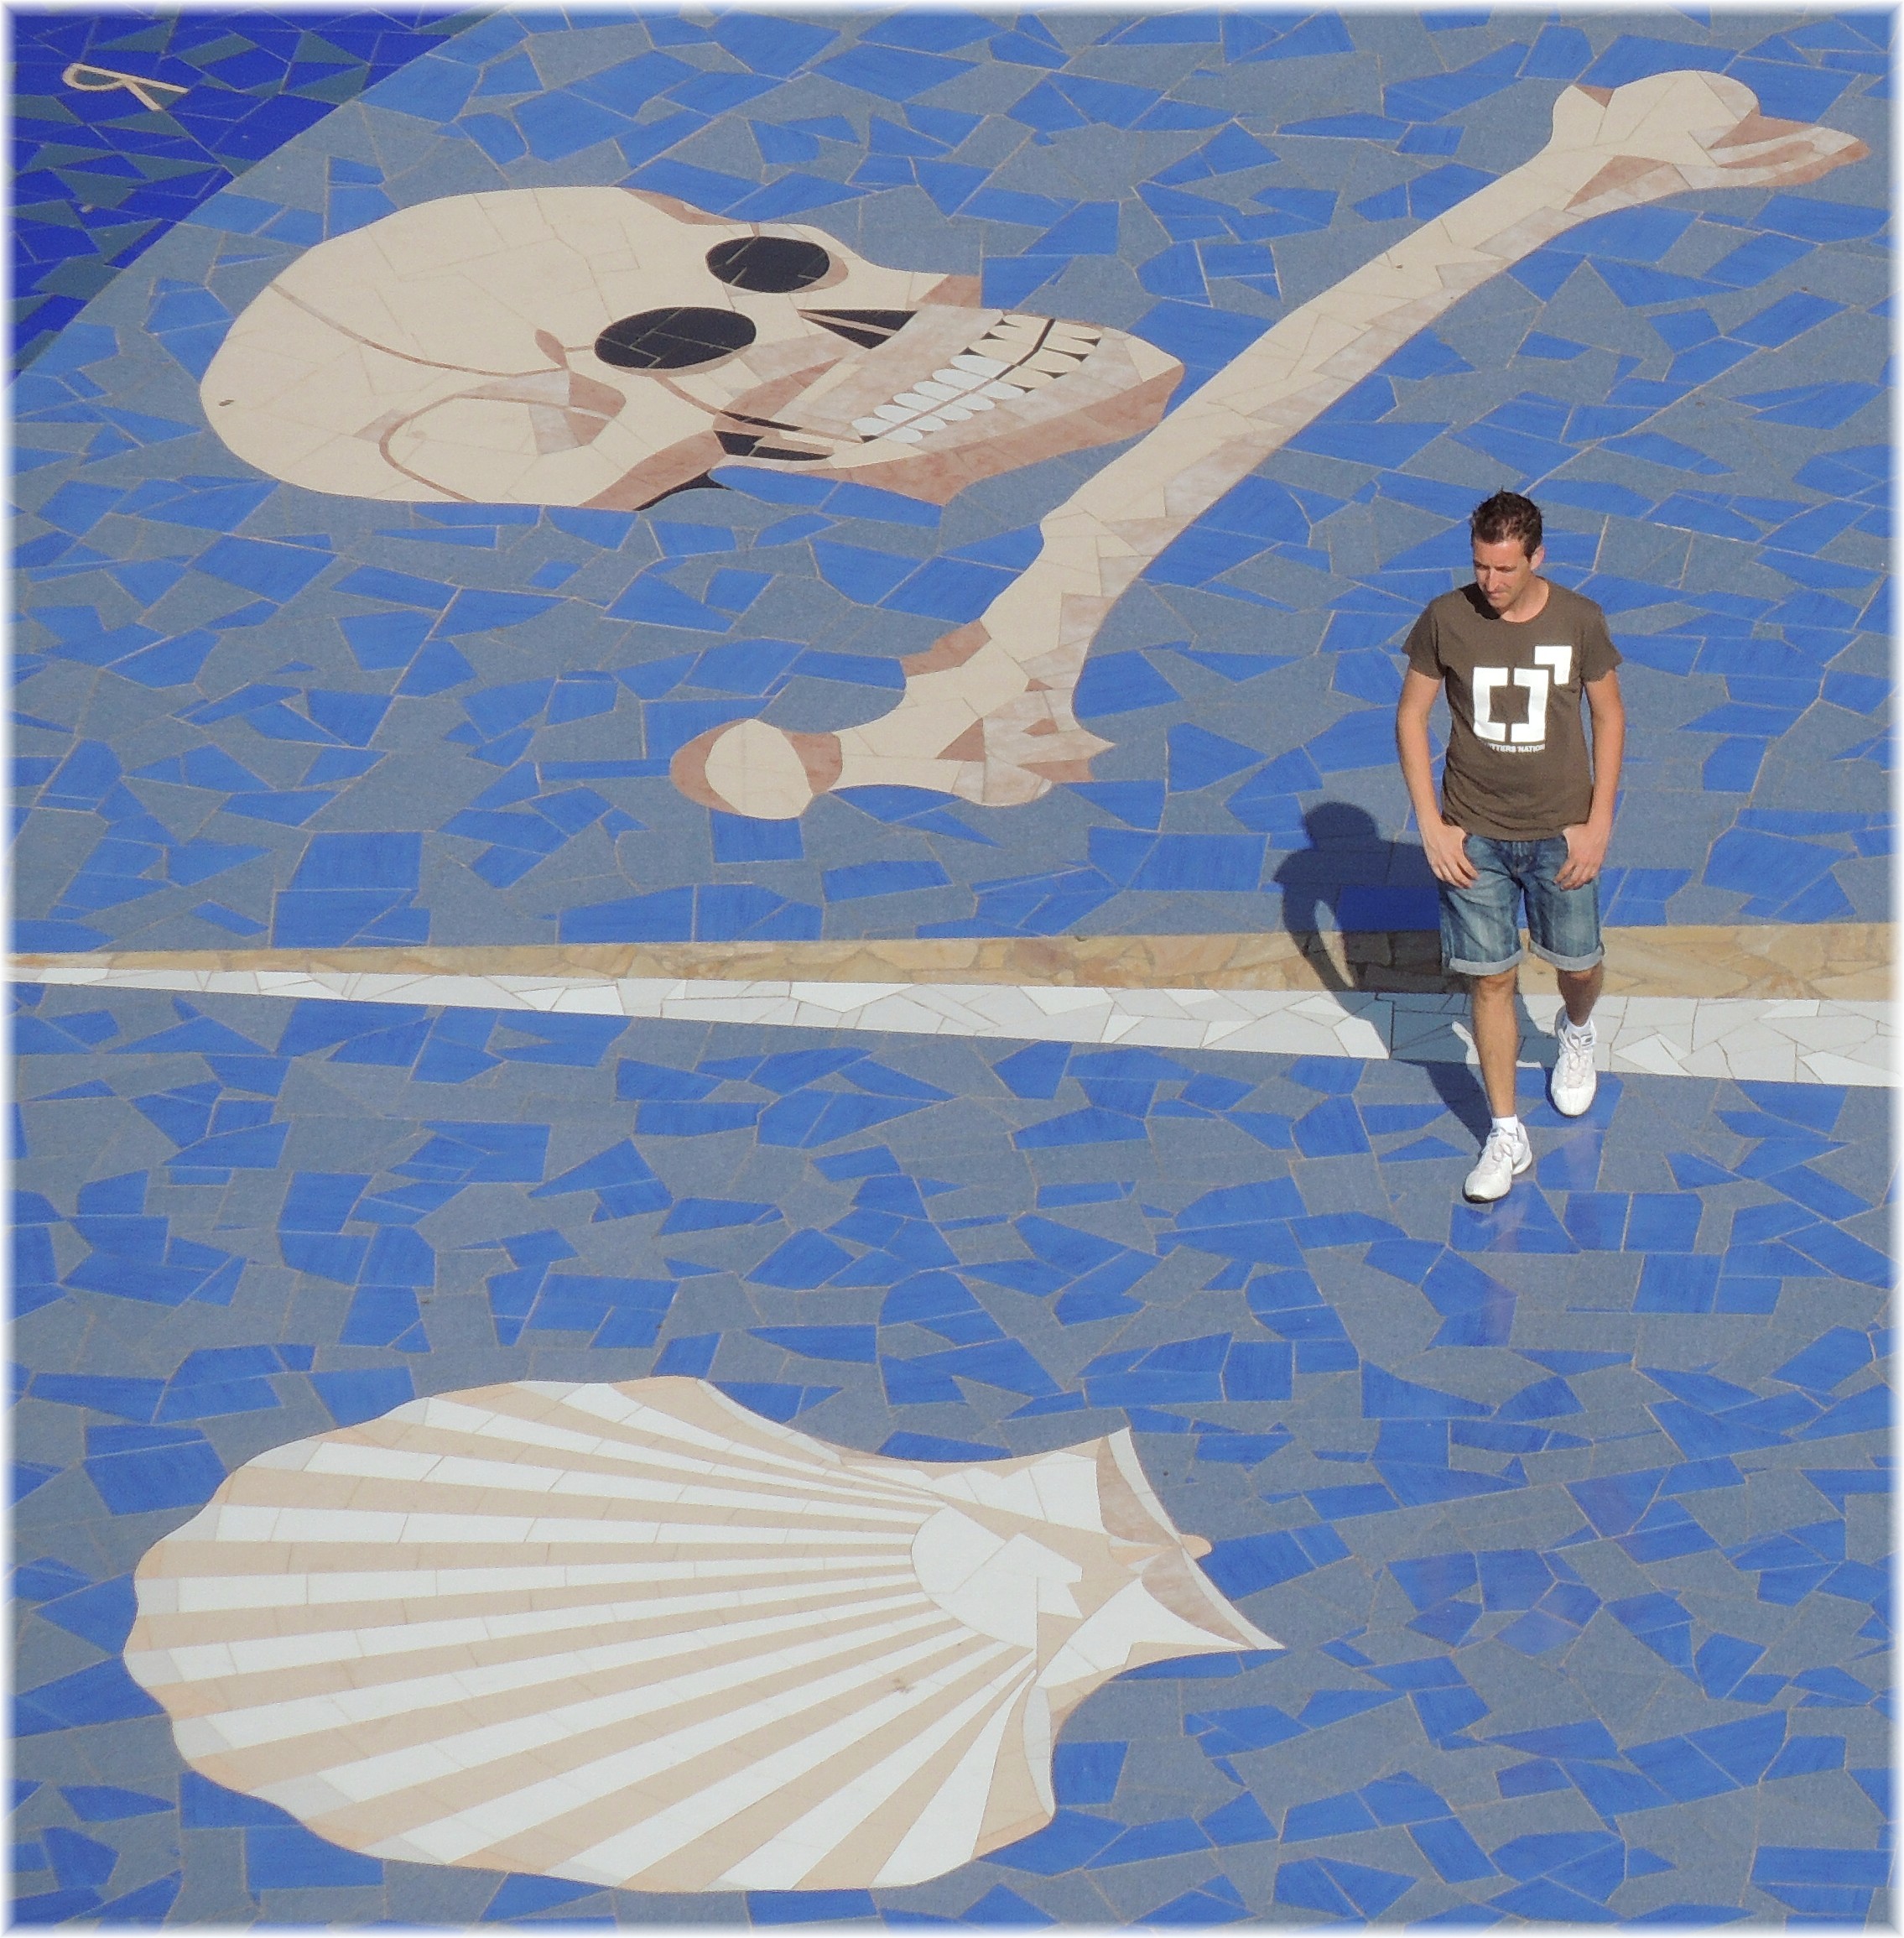
painting, art, cool image, sketch, illustration, mural, poster, modern art